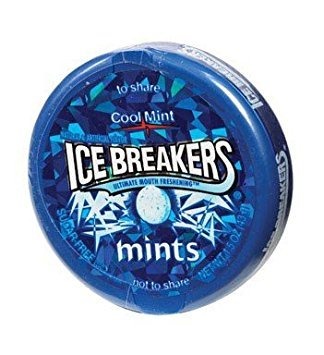
Item Name: Ice Breaker Cools Mint Tin 1.5, 1 Count
Bullet Point: Grocery & Gourmet Food Candy & Chocolate Mints Candy Lane Blocker
Product Description: Candy Mints
Value: 1.5
Unit: Ounce

Price: 2.98